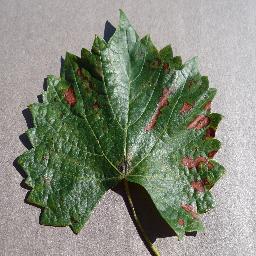
Label: Grape___Esca_(Black_Measles)